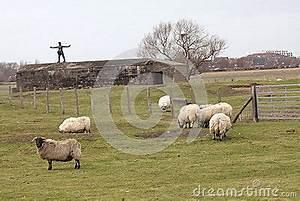
sheep